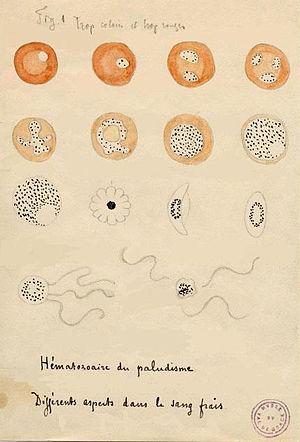
Charles Louis Alphonse Laveran est un médecin militaire et parasitologiste français, pionnier de la médecine tropicale, qui a découvert, en 1880, le parasite protozoaire responsable du paludisme. Pour la première fois était mis en évidence que les protozoaires pouvaient être la cause de maladies. Ses travaux lui ont valu de recevoir le prix Nobel de physiologie ou médecine de 1907.
L'astronome américain Henry Draper obtient la première photographie de la Nébuleuse d'Orion.
6 - 11 septembre : congrès de Milan, deuxième congrès international pour l’amélioration du sort des sourds-muets.